Missouri's 5th congressional district

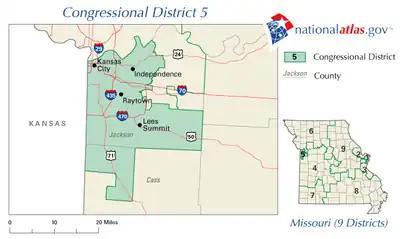

The 5th congressional district has historically included most of Jackson County and parts of neighboring counties made up of urban and suburban areas. After the 2010 census, the district was redrawn.